Mihail Kurtschinski

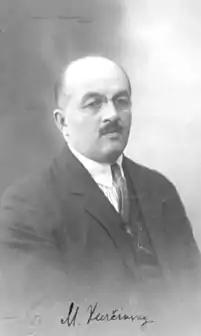
Mihail Kurtschinski

Mihail Kurtschinski (12 October 1876 Kaluga Governorate, Russia – 12 June 1939 Tartu) was an Estonian politician. He was a member of III Riigikogu.